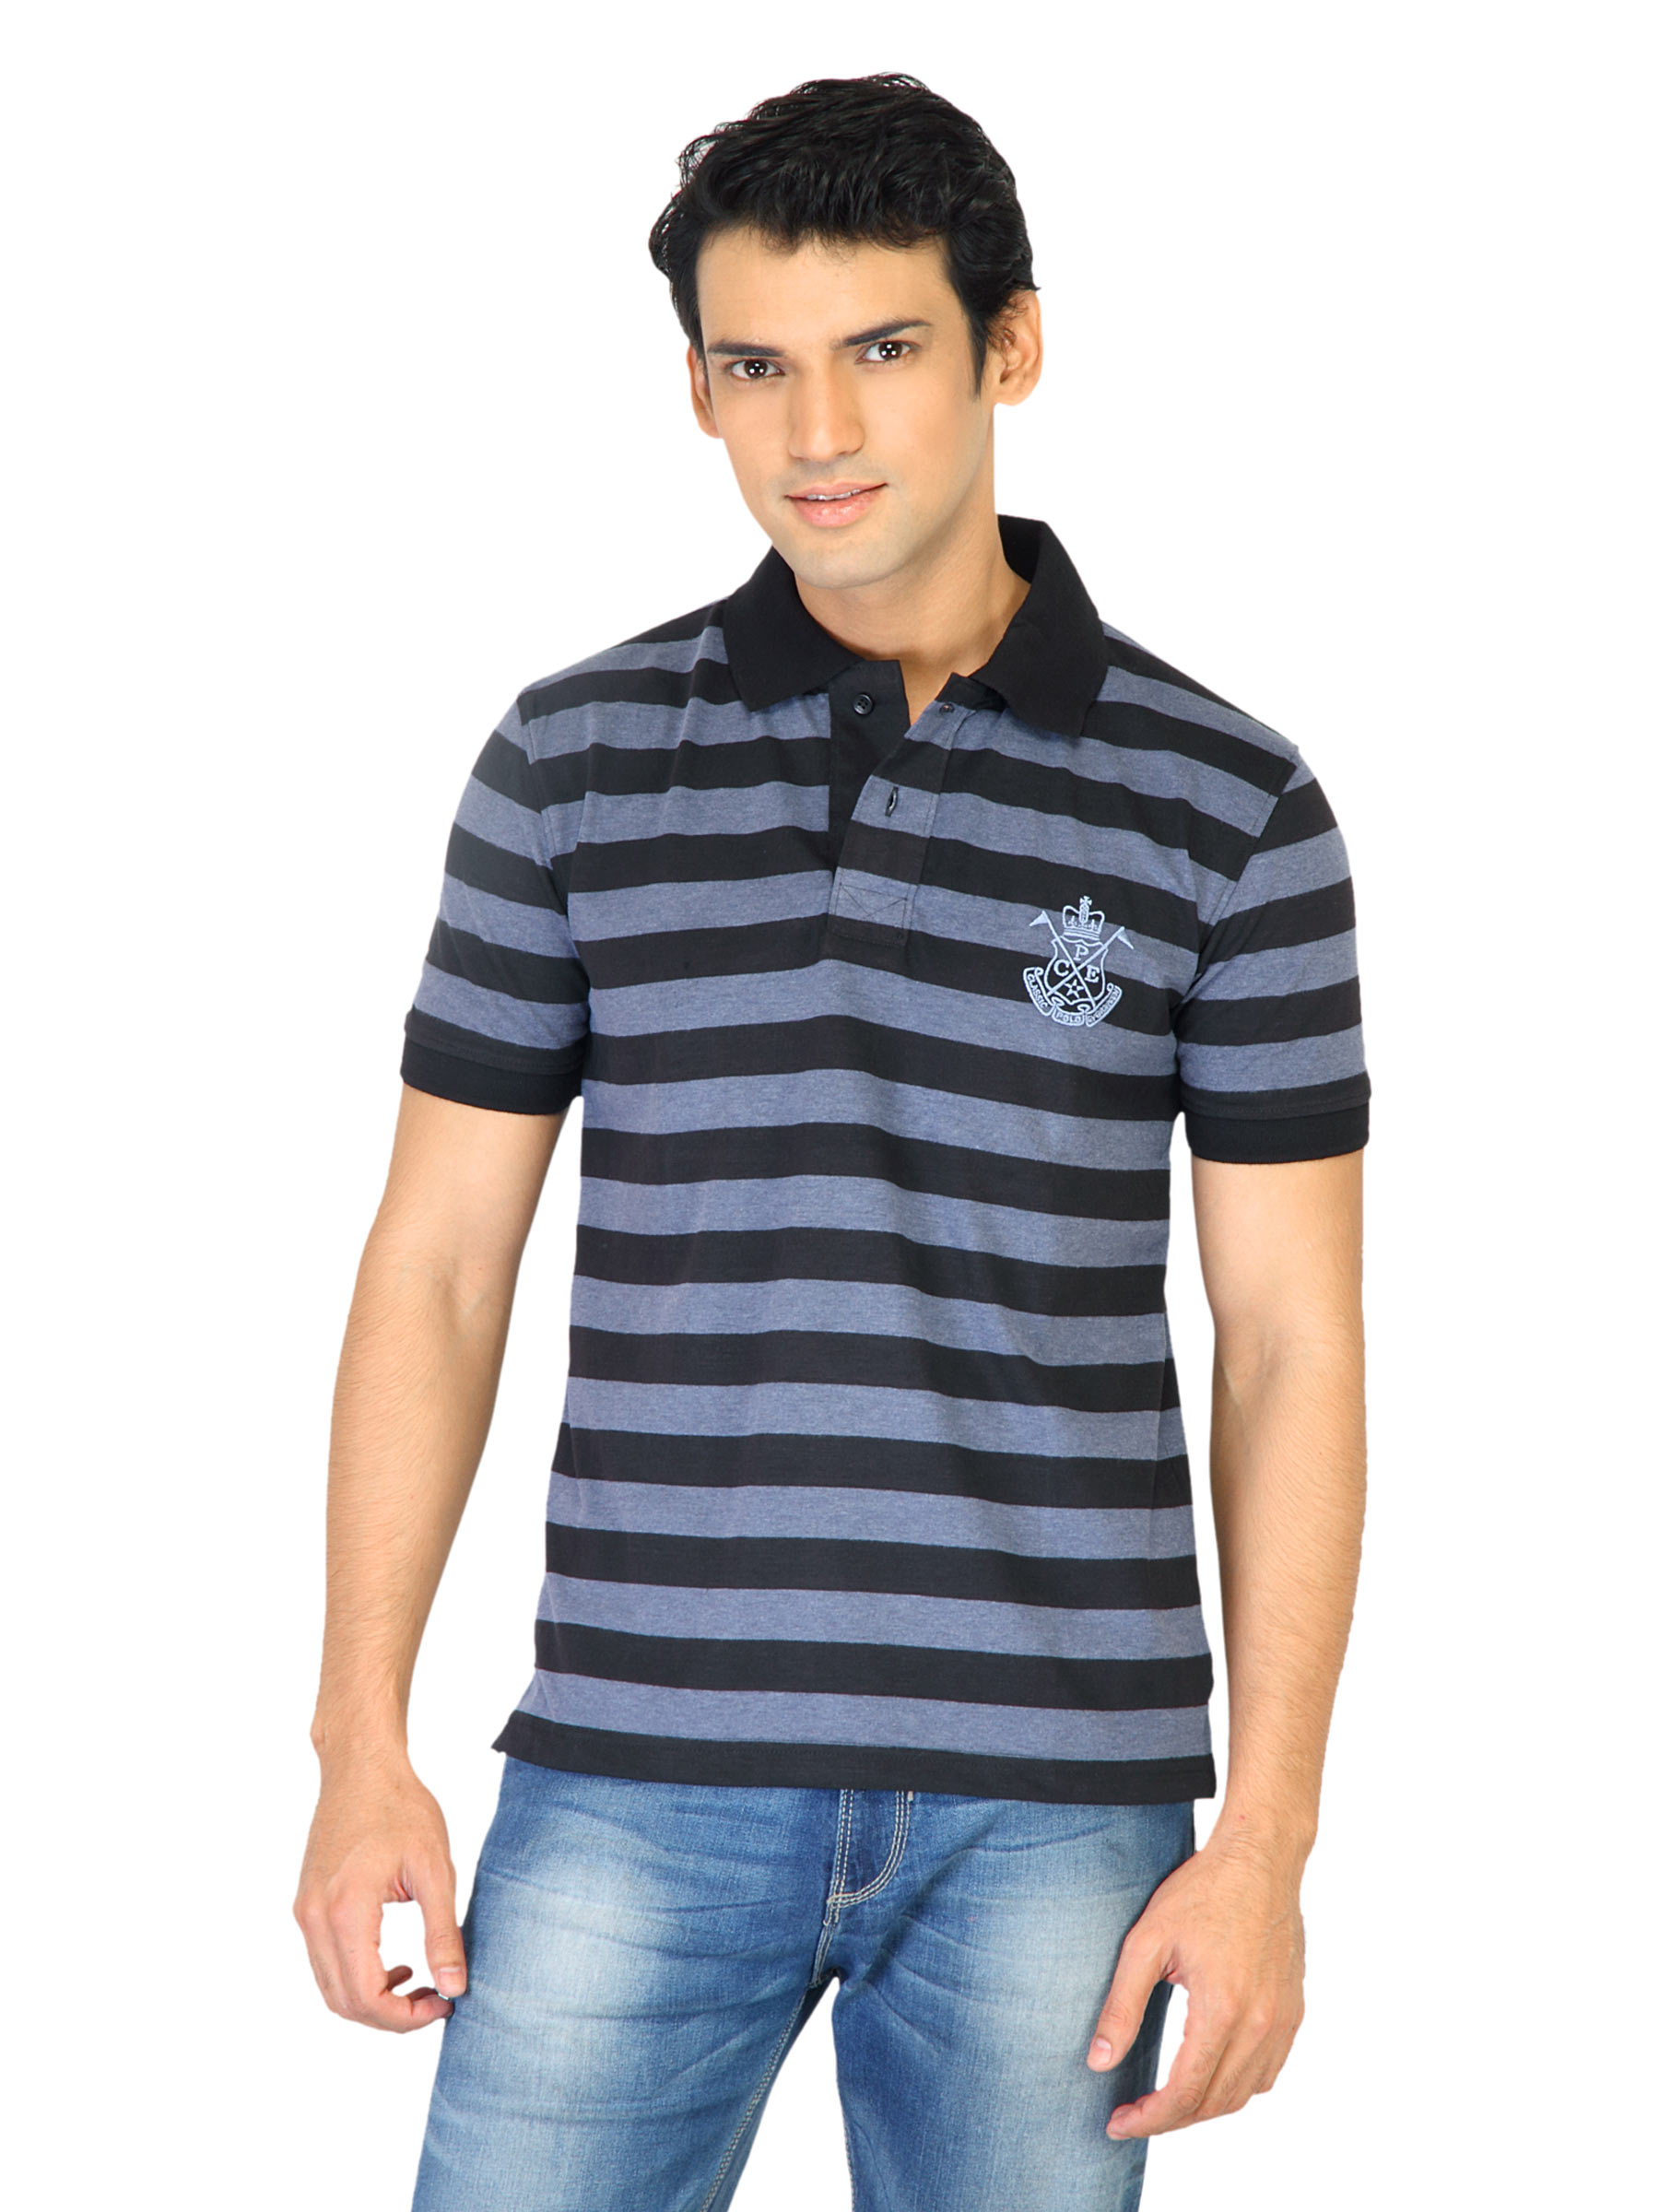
Classic Polo Men Stripes Blue Tshirts
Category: Apparel / Topwear / Tshirts
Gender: Men
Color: Blue
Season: Fall 2011
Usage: Casual